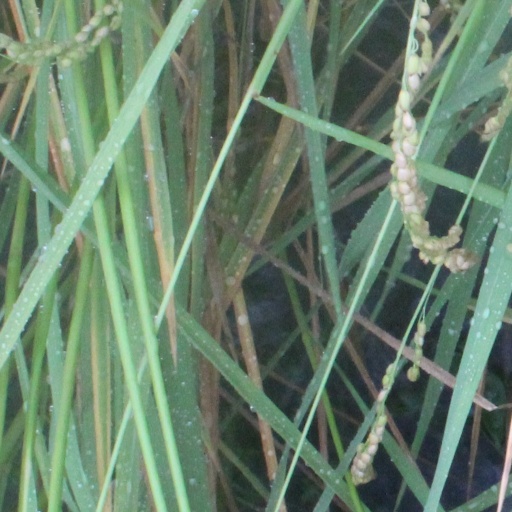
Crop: rice